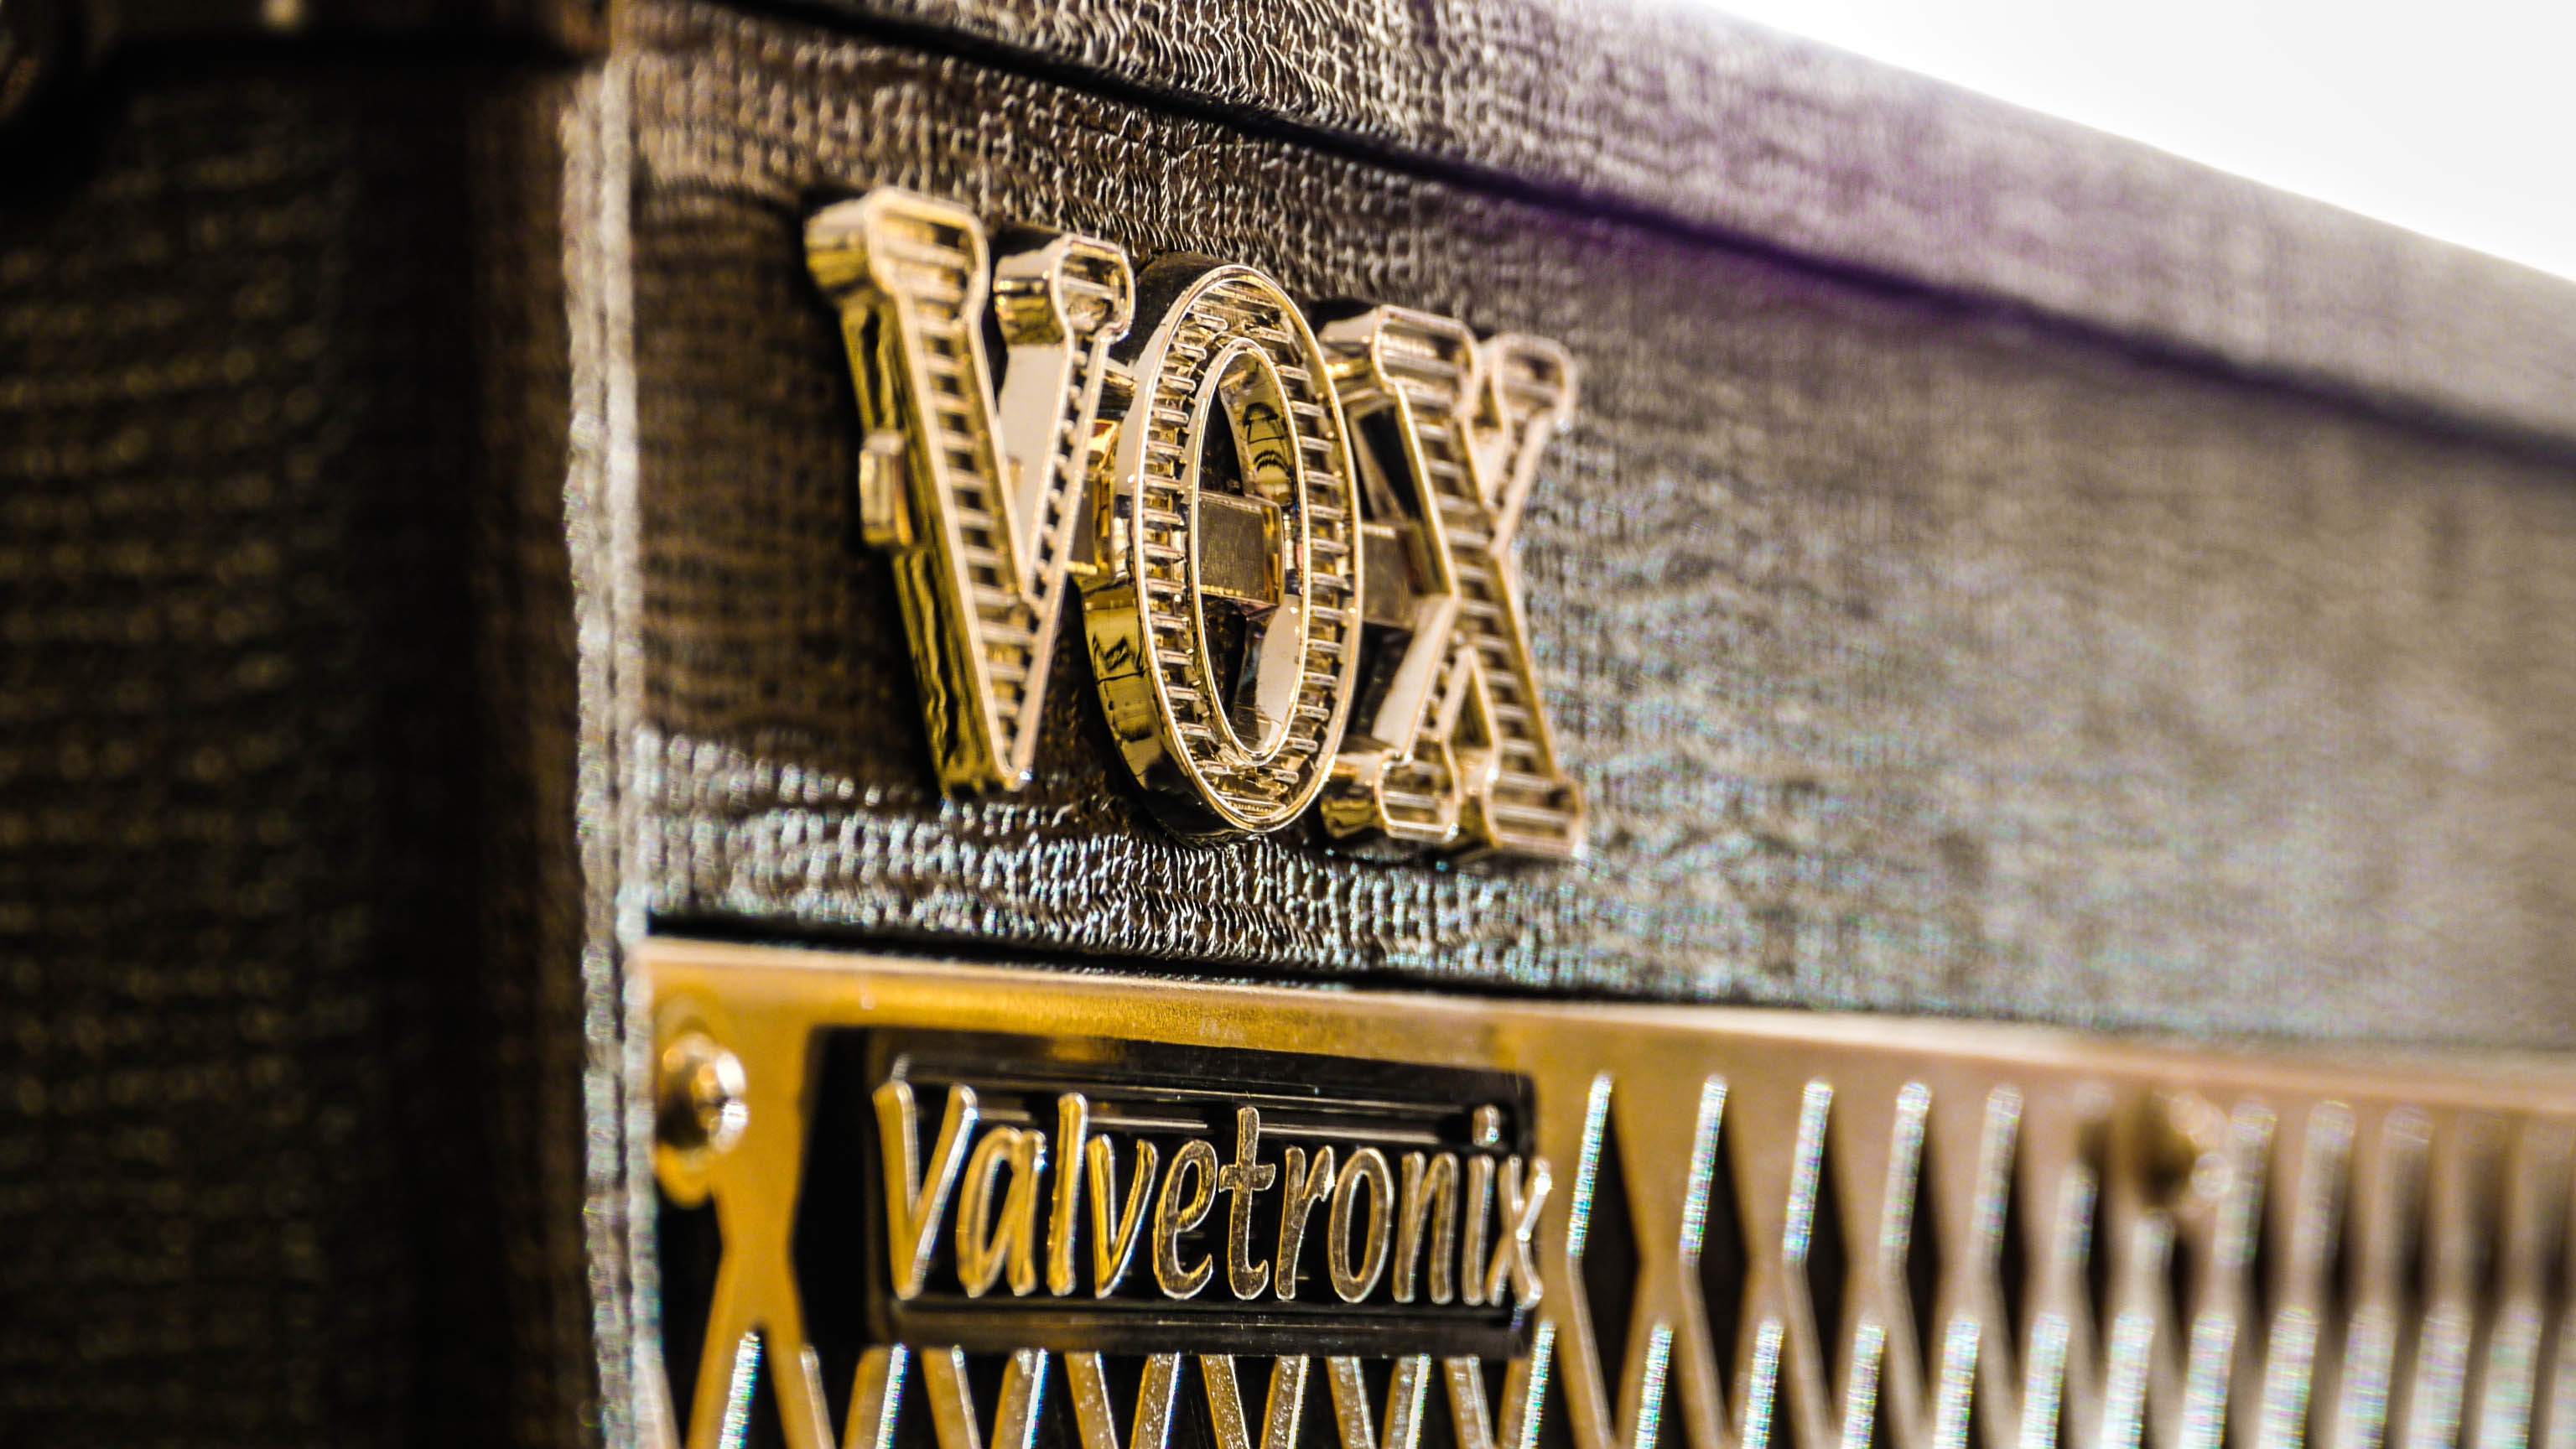
wood, guitar, amp, vox, fashion accessory